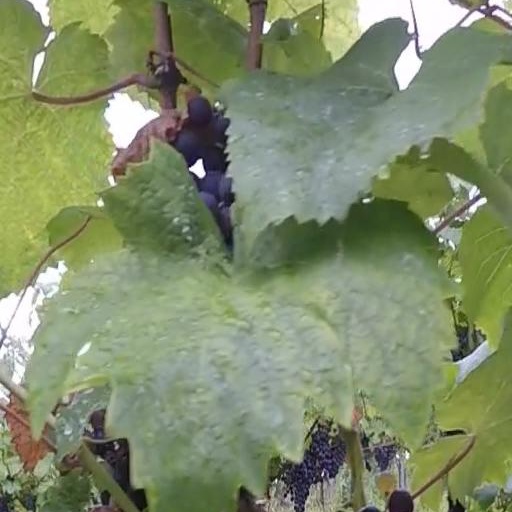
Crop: grape